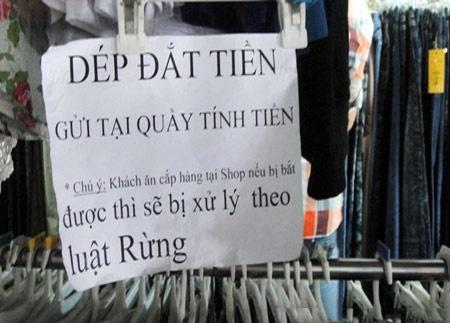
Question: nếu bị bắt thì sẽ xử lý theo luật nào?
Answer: xử lý theo luật rừng